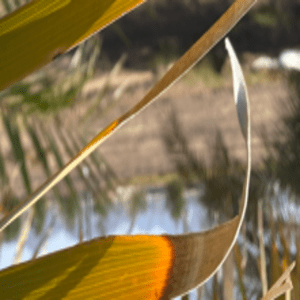
Label: Potassium Deficiency